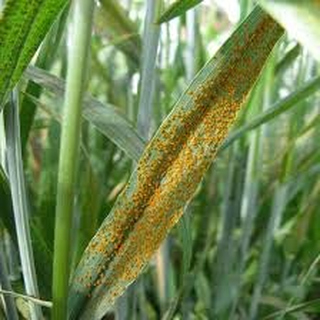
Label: wheat_black_rust